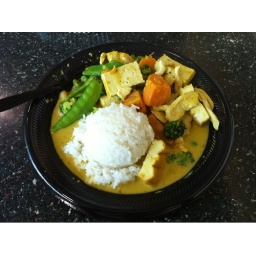
Trying something new for lunch. Jungle Curry w/ vegetables, tofu & chicken in yellow curry sauce over rice.